My Sister and I (1954 film)

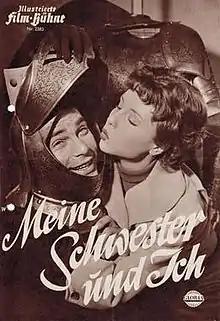

My Sister and I is a 1954 West German musical film directed by Paul Martin and starring Sonja Ziemann, Adrian Hoven and Herta Staal. It is based on the 1930 stage work of the same name.